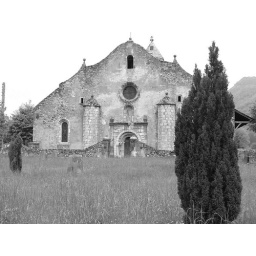
church by the road